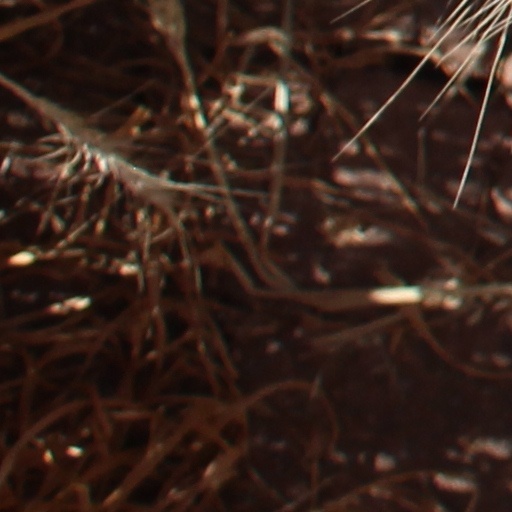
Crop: wheat